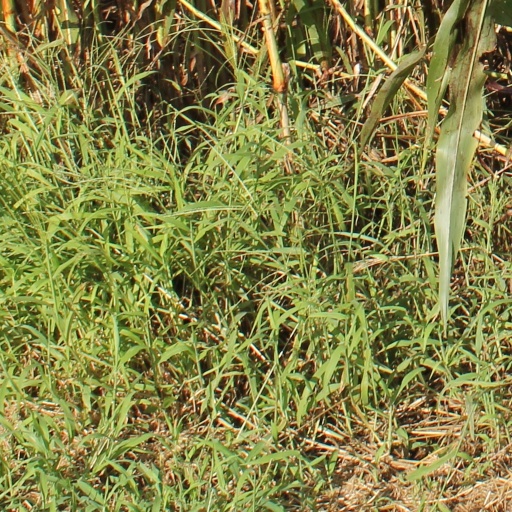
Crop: sorghum